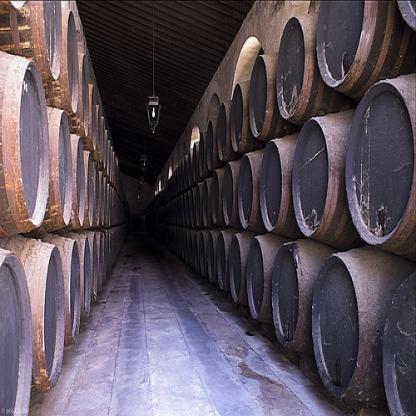
Scene: Indoor